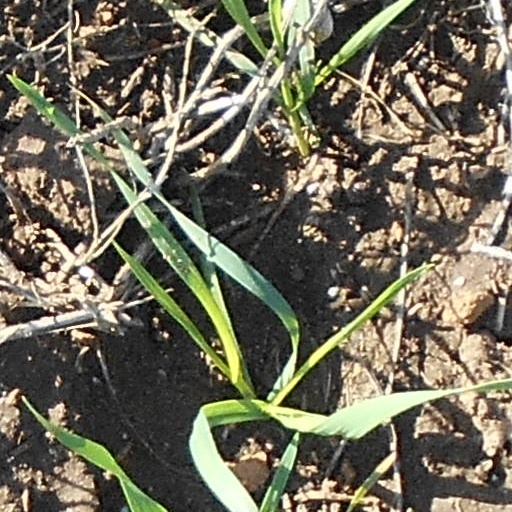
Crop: wheat